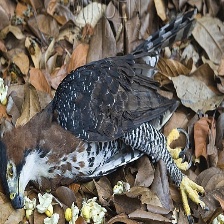
Species: ORNATE HAWK EAGLE
Scientific name: SPIZAETUS ORNATUS